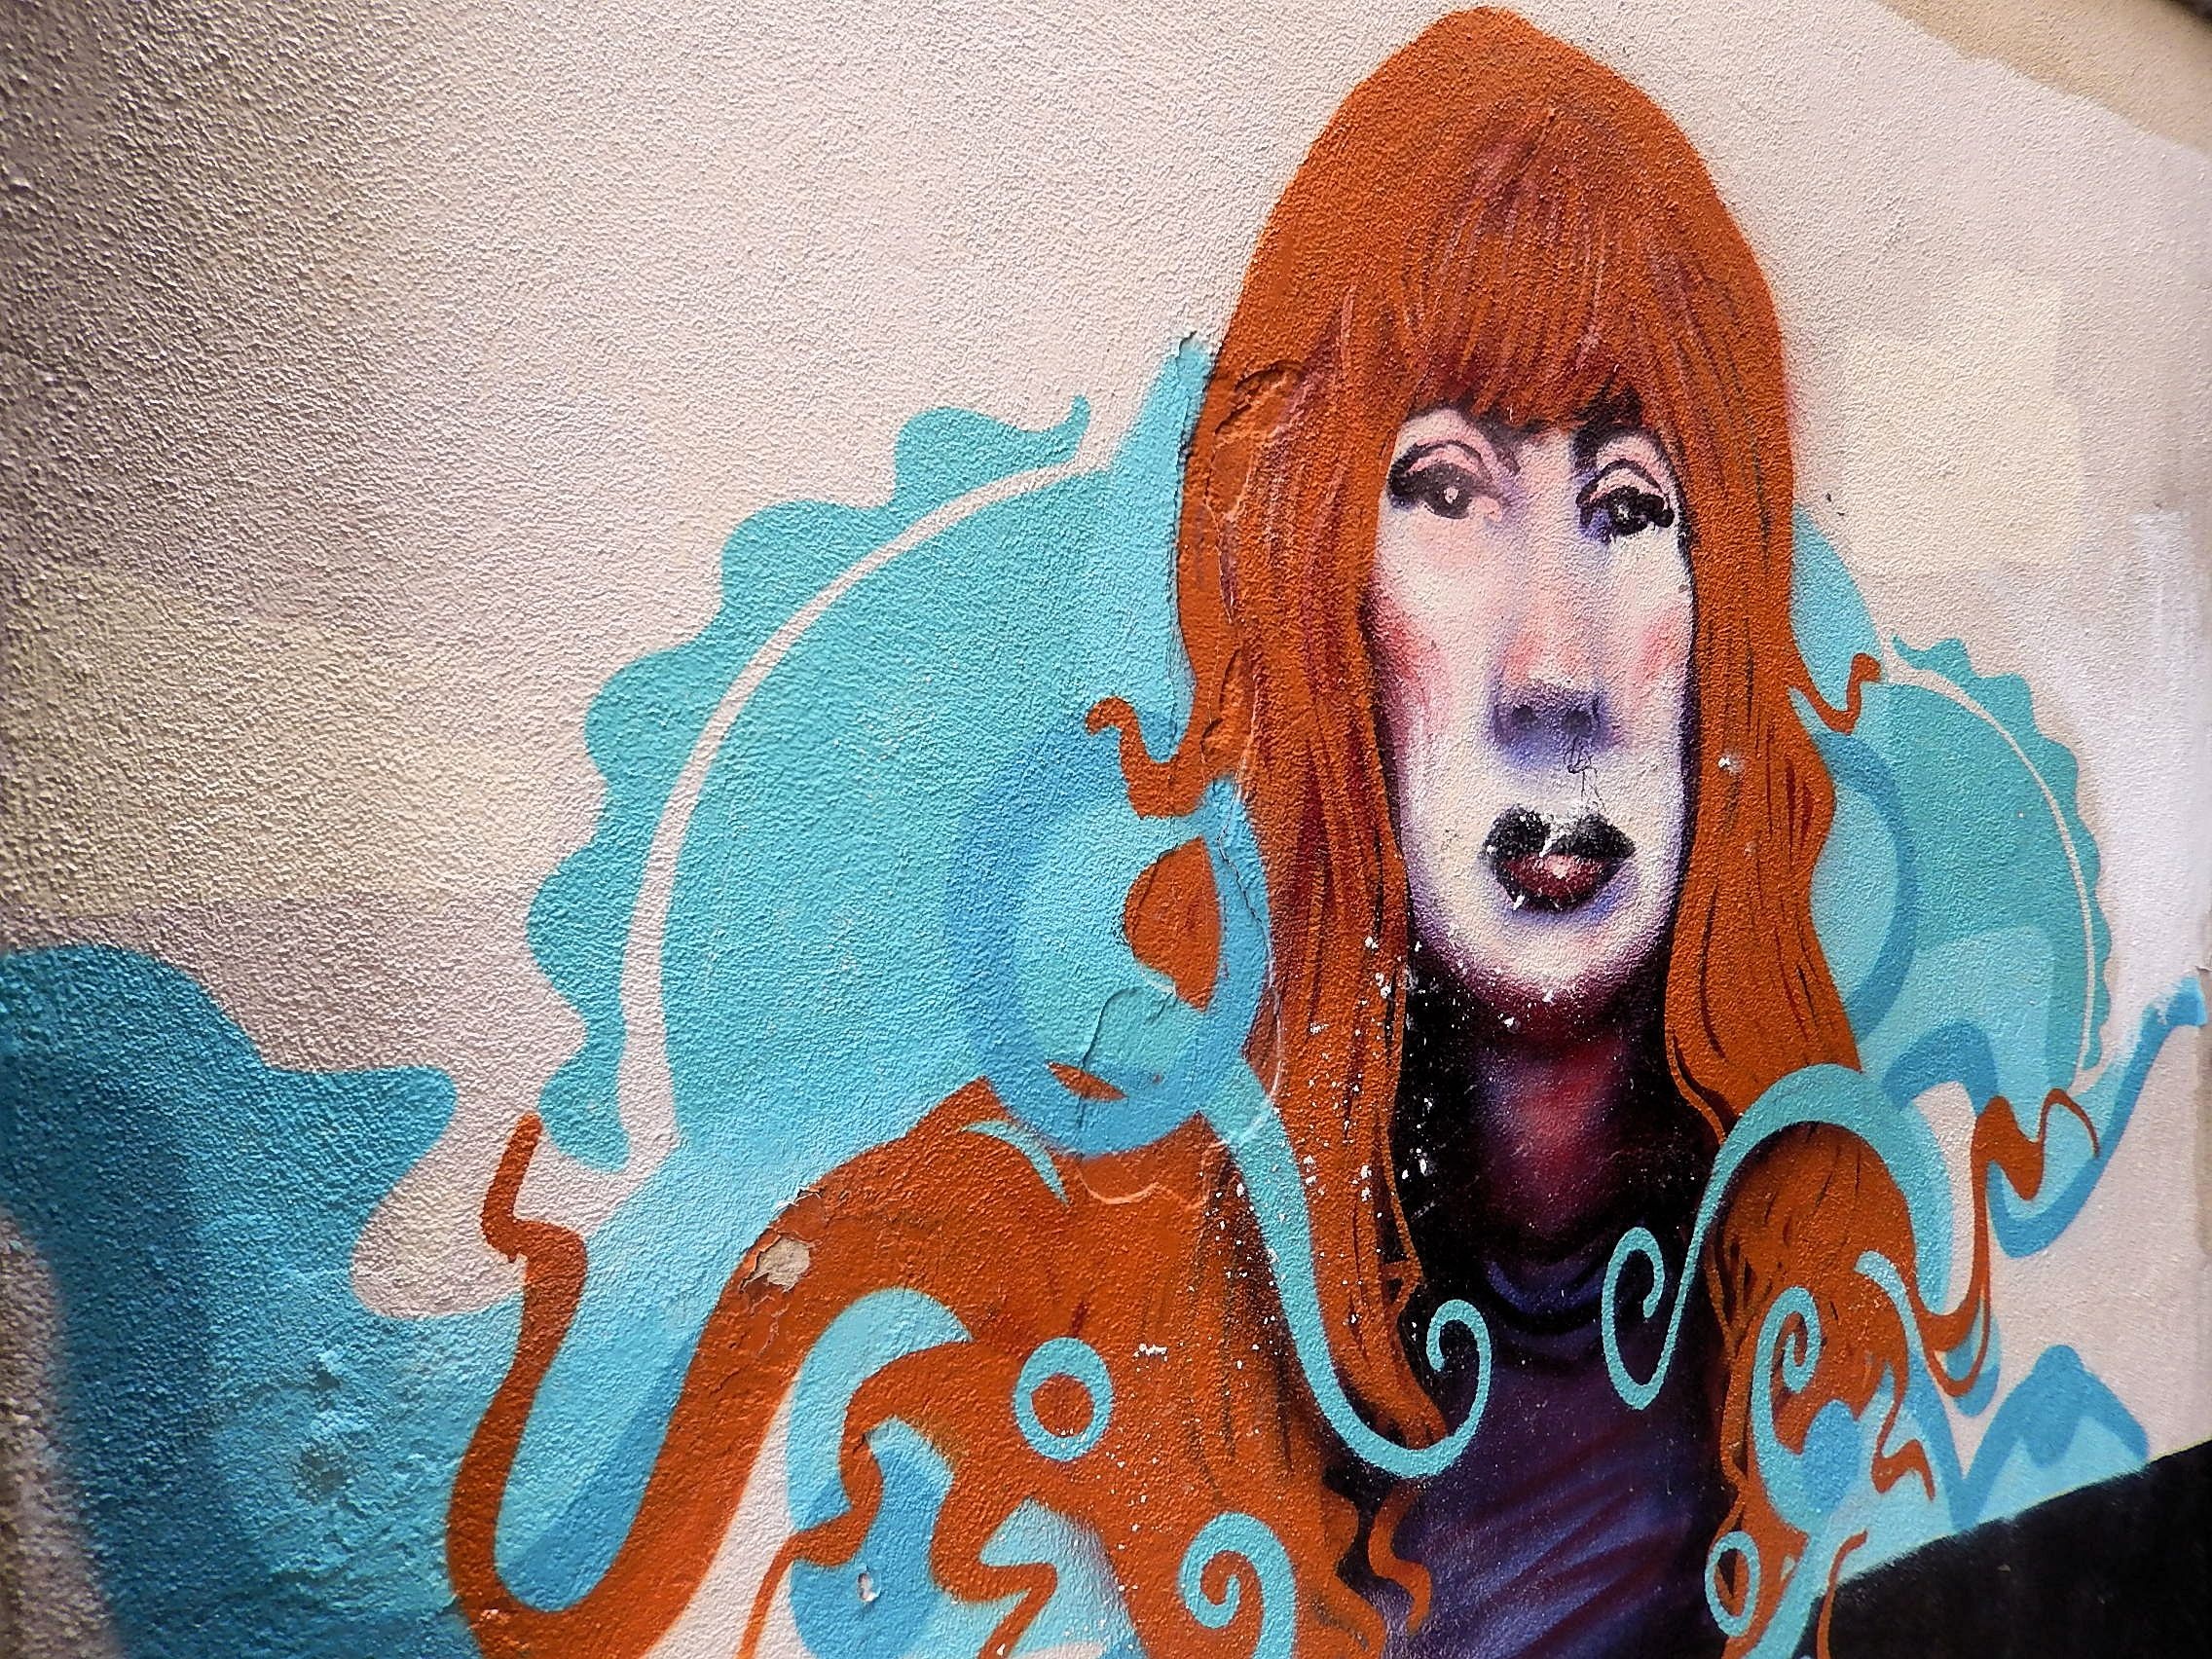
woman, street, wall, color, blue, graffiti, painting, street art, face, art, vandalism, sketch, drawing, illustration, mural, acrylic paint